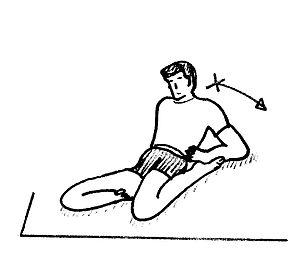
Le Bando-yoga est un ensemble de pratiques de yoga birman.
Les arts martiaux birmans sont aussi surnommés thaing, un terme générique datant du IIIᵉ siècle, qui signifie self-défense et désigne aujourd'hui l'ensemble des pratiques de combat issues de la Birmanie. Prononciation [θaiɴ]